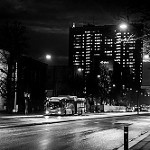
Label: B & W